A Better Man (film)

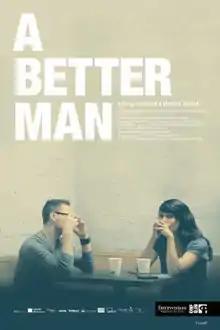
Film poster

A Better Man is a 2017 Canadian documentary film co-directed by Attiya Khan and Lawrence Jackman in which Khan, a survivor of domestic abuse, meets with the man who abused her to see if he can take responsibility to heal and repair the harms he created. The first filmed encounter between her and her ex-boyfriend, identified only as "Steve," took place in April 2013. After the initial contact, several of the conversations were facilitated by Tod Augusta-Scott, a prominent counselor in the domestic violence field. The film also follows them back to their old high school as well as an apartment in Ottawa, and shows how the violence still affects Khan.